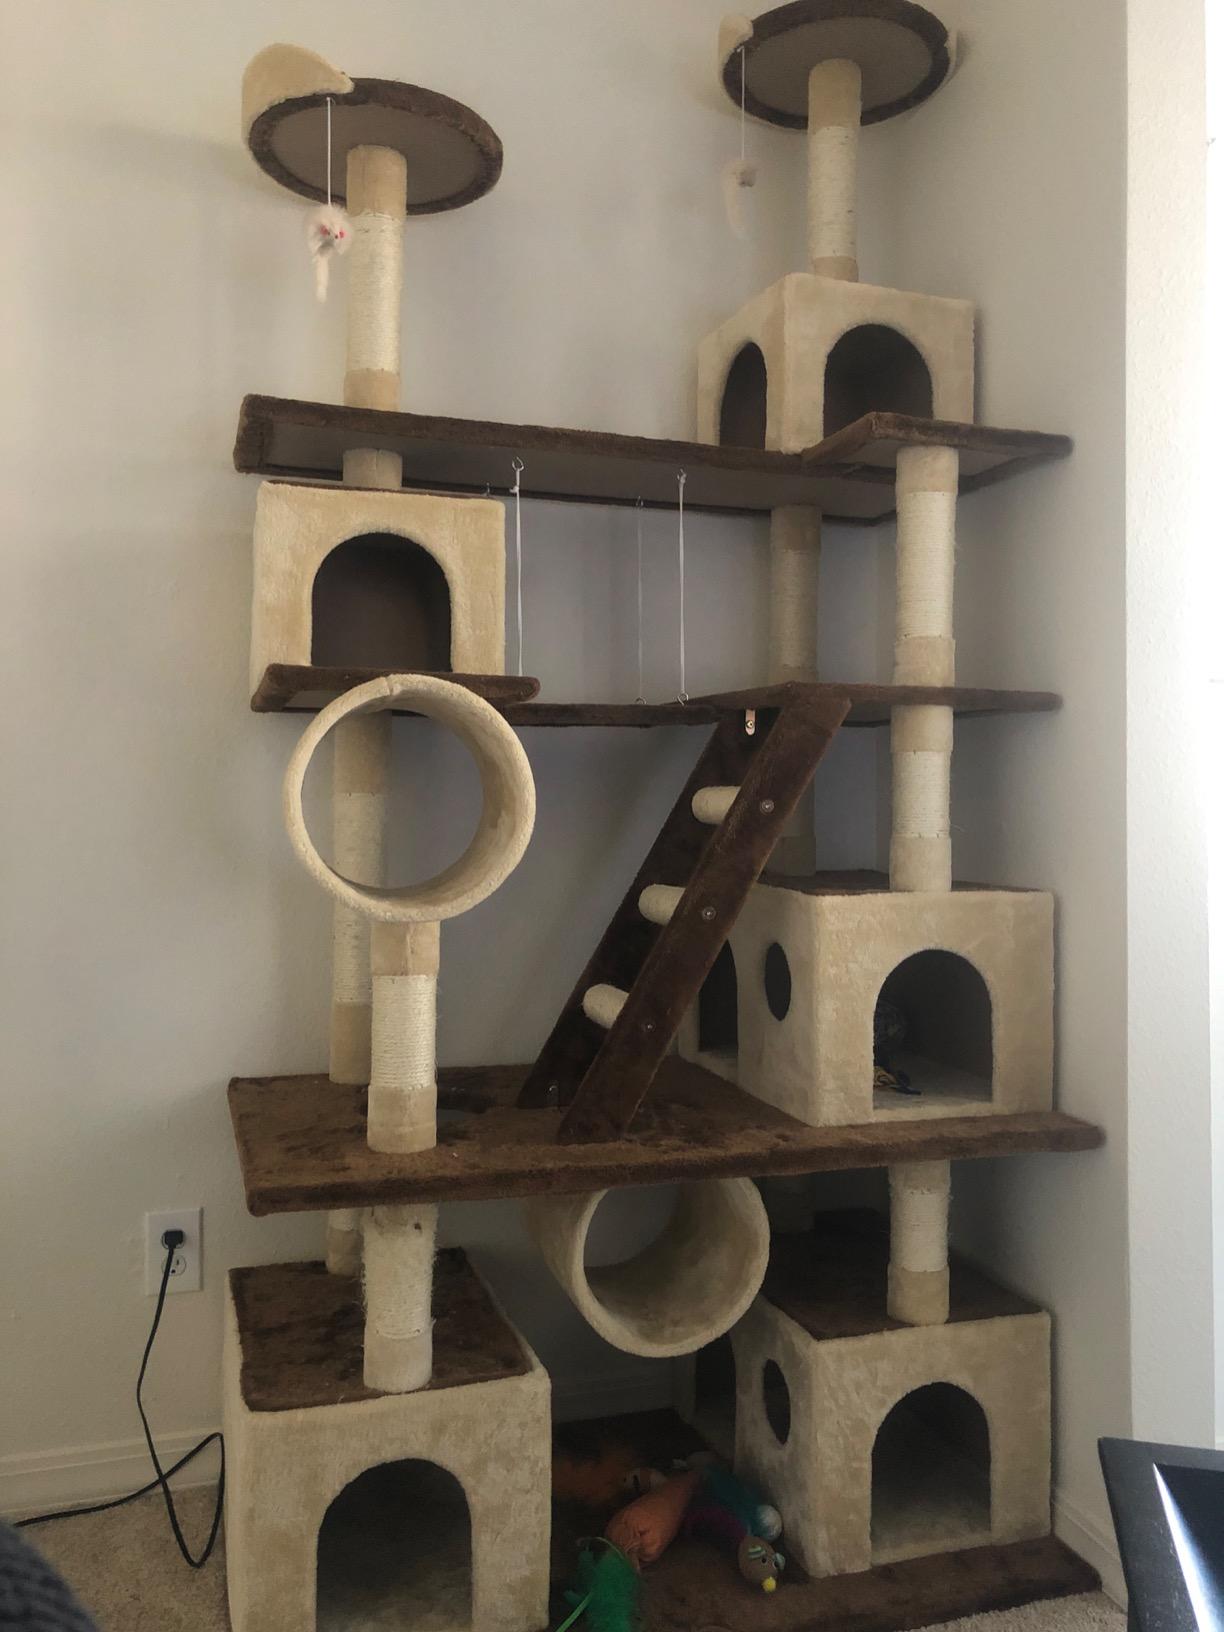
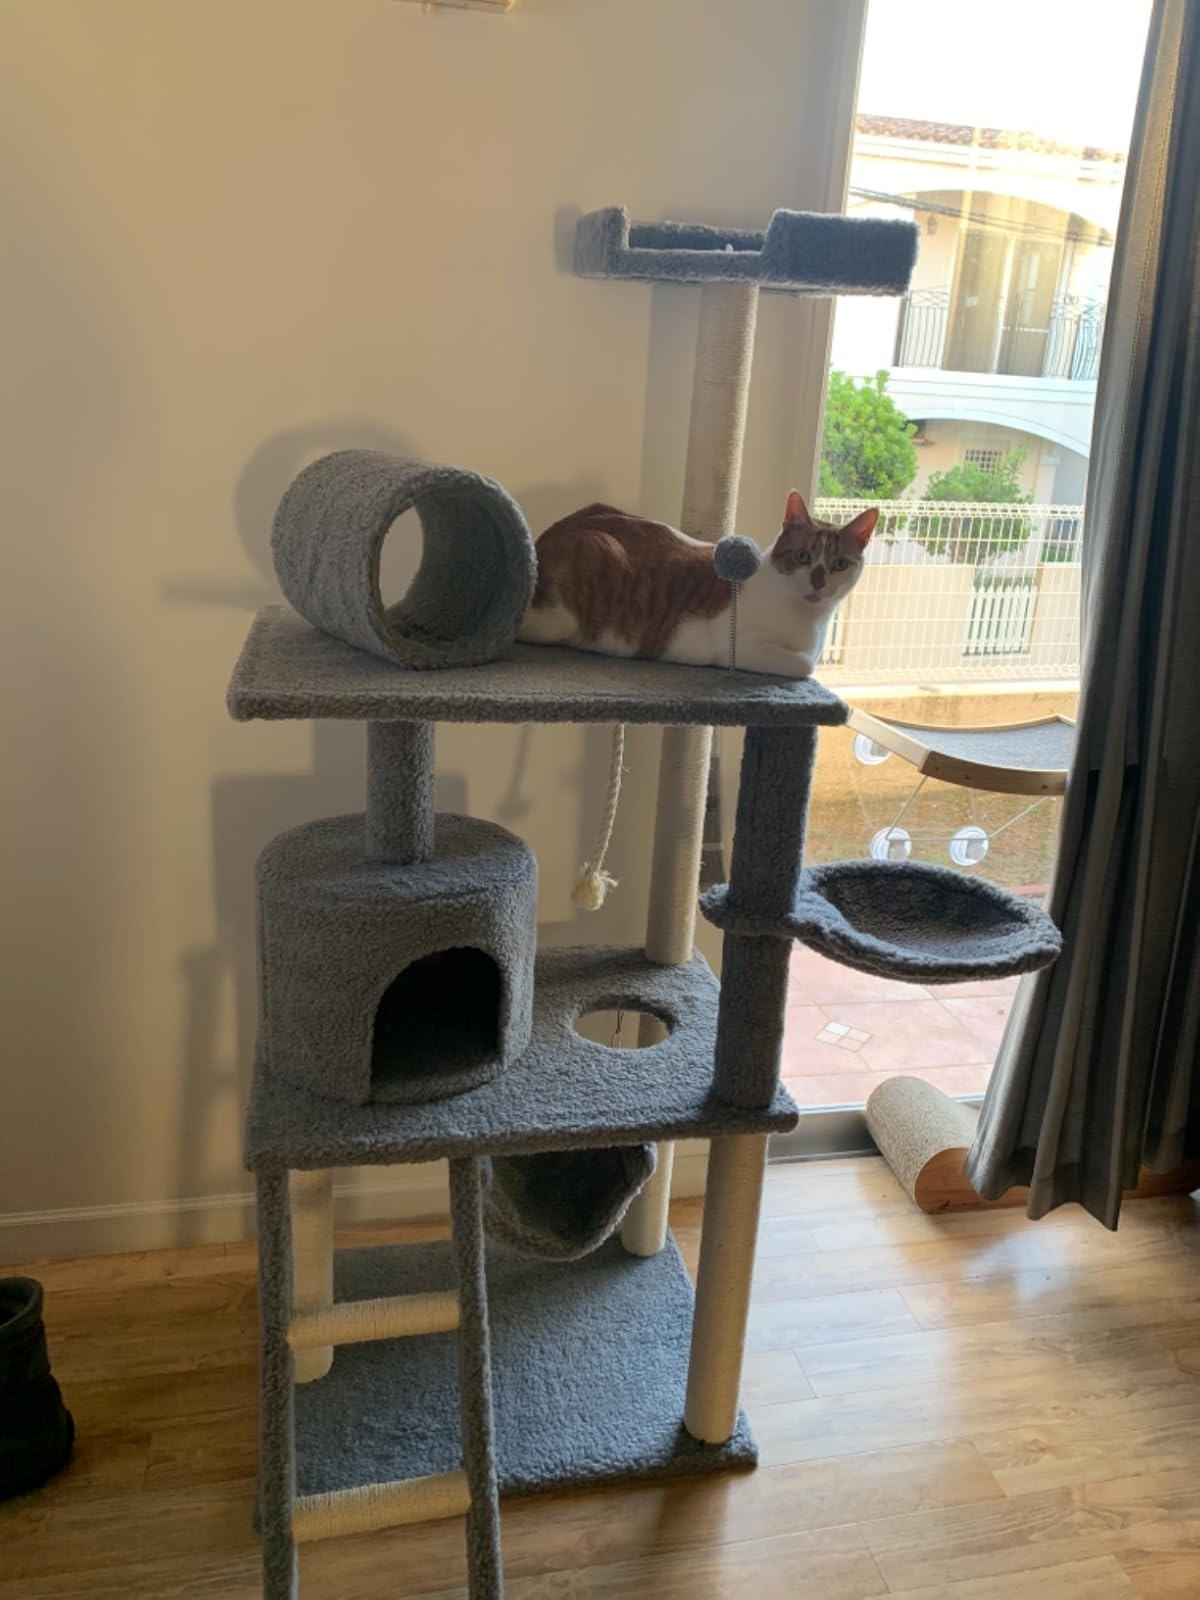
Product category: items_cat tree
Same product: no